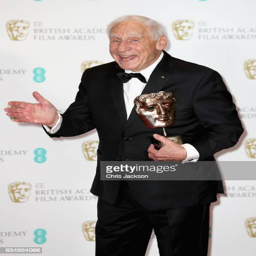
comedian with award during awards